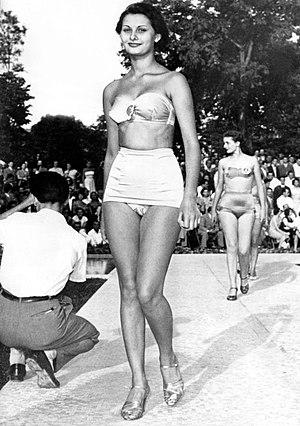
Sophia Loren, de son vrai nom Sofia Villani Scicolone /vilˈlaːni ʃʃikoˈloːne/, est une actrice italienne, née le 20 septembre 1934 à Rome.